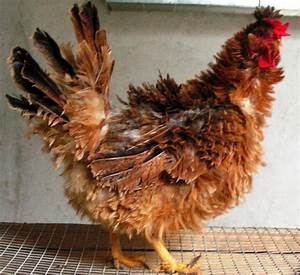
Label: gallina